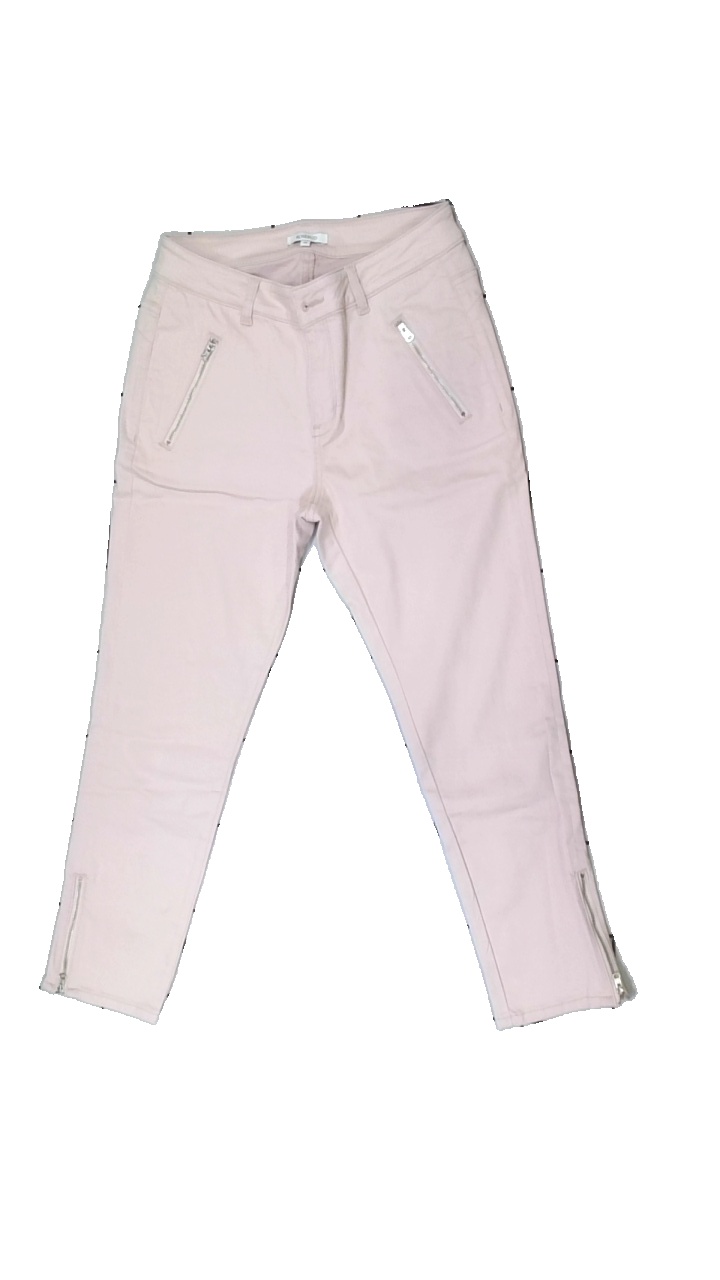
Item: Trousers (Ladies)
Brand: Rosebud
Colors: Pink
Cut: Regular, Tight
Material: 100% cotton
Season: All
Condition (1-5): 5
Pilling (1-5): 5
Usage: Reuse
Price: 50-100